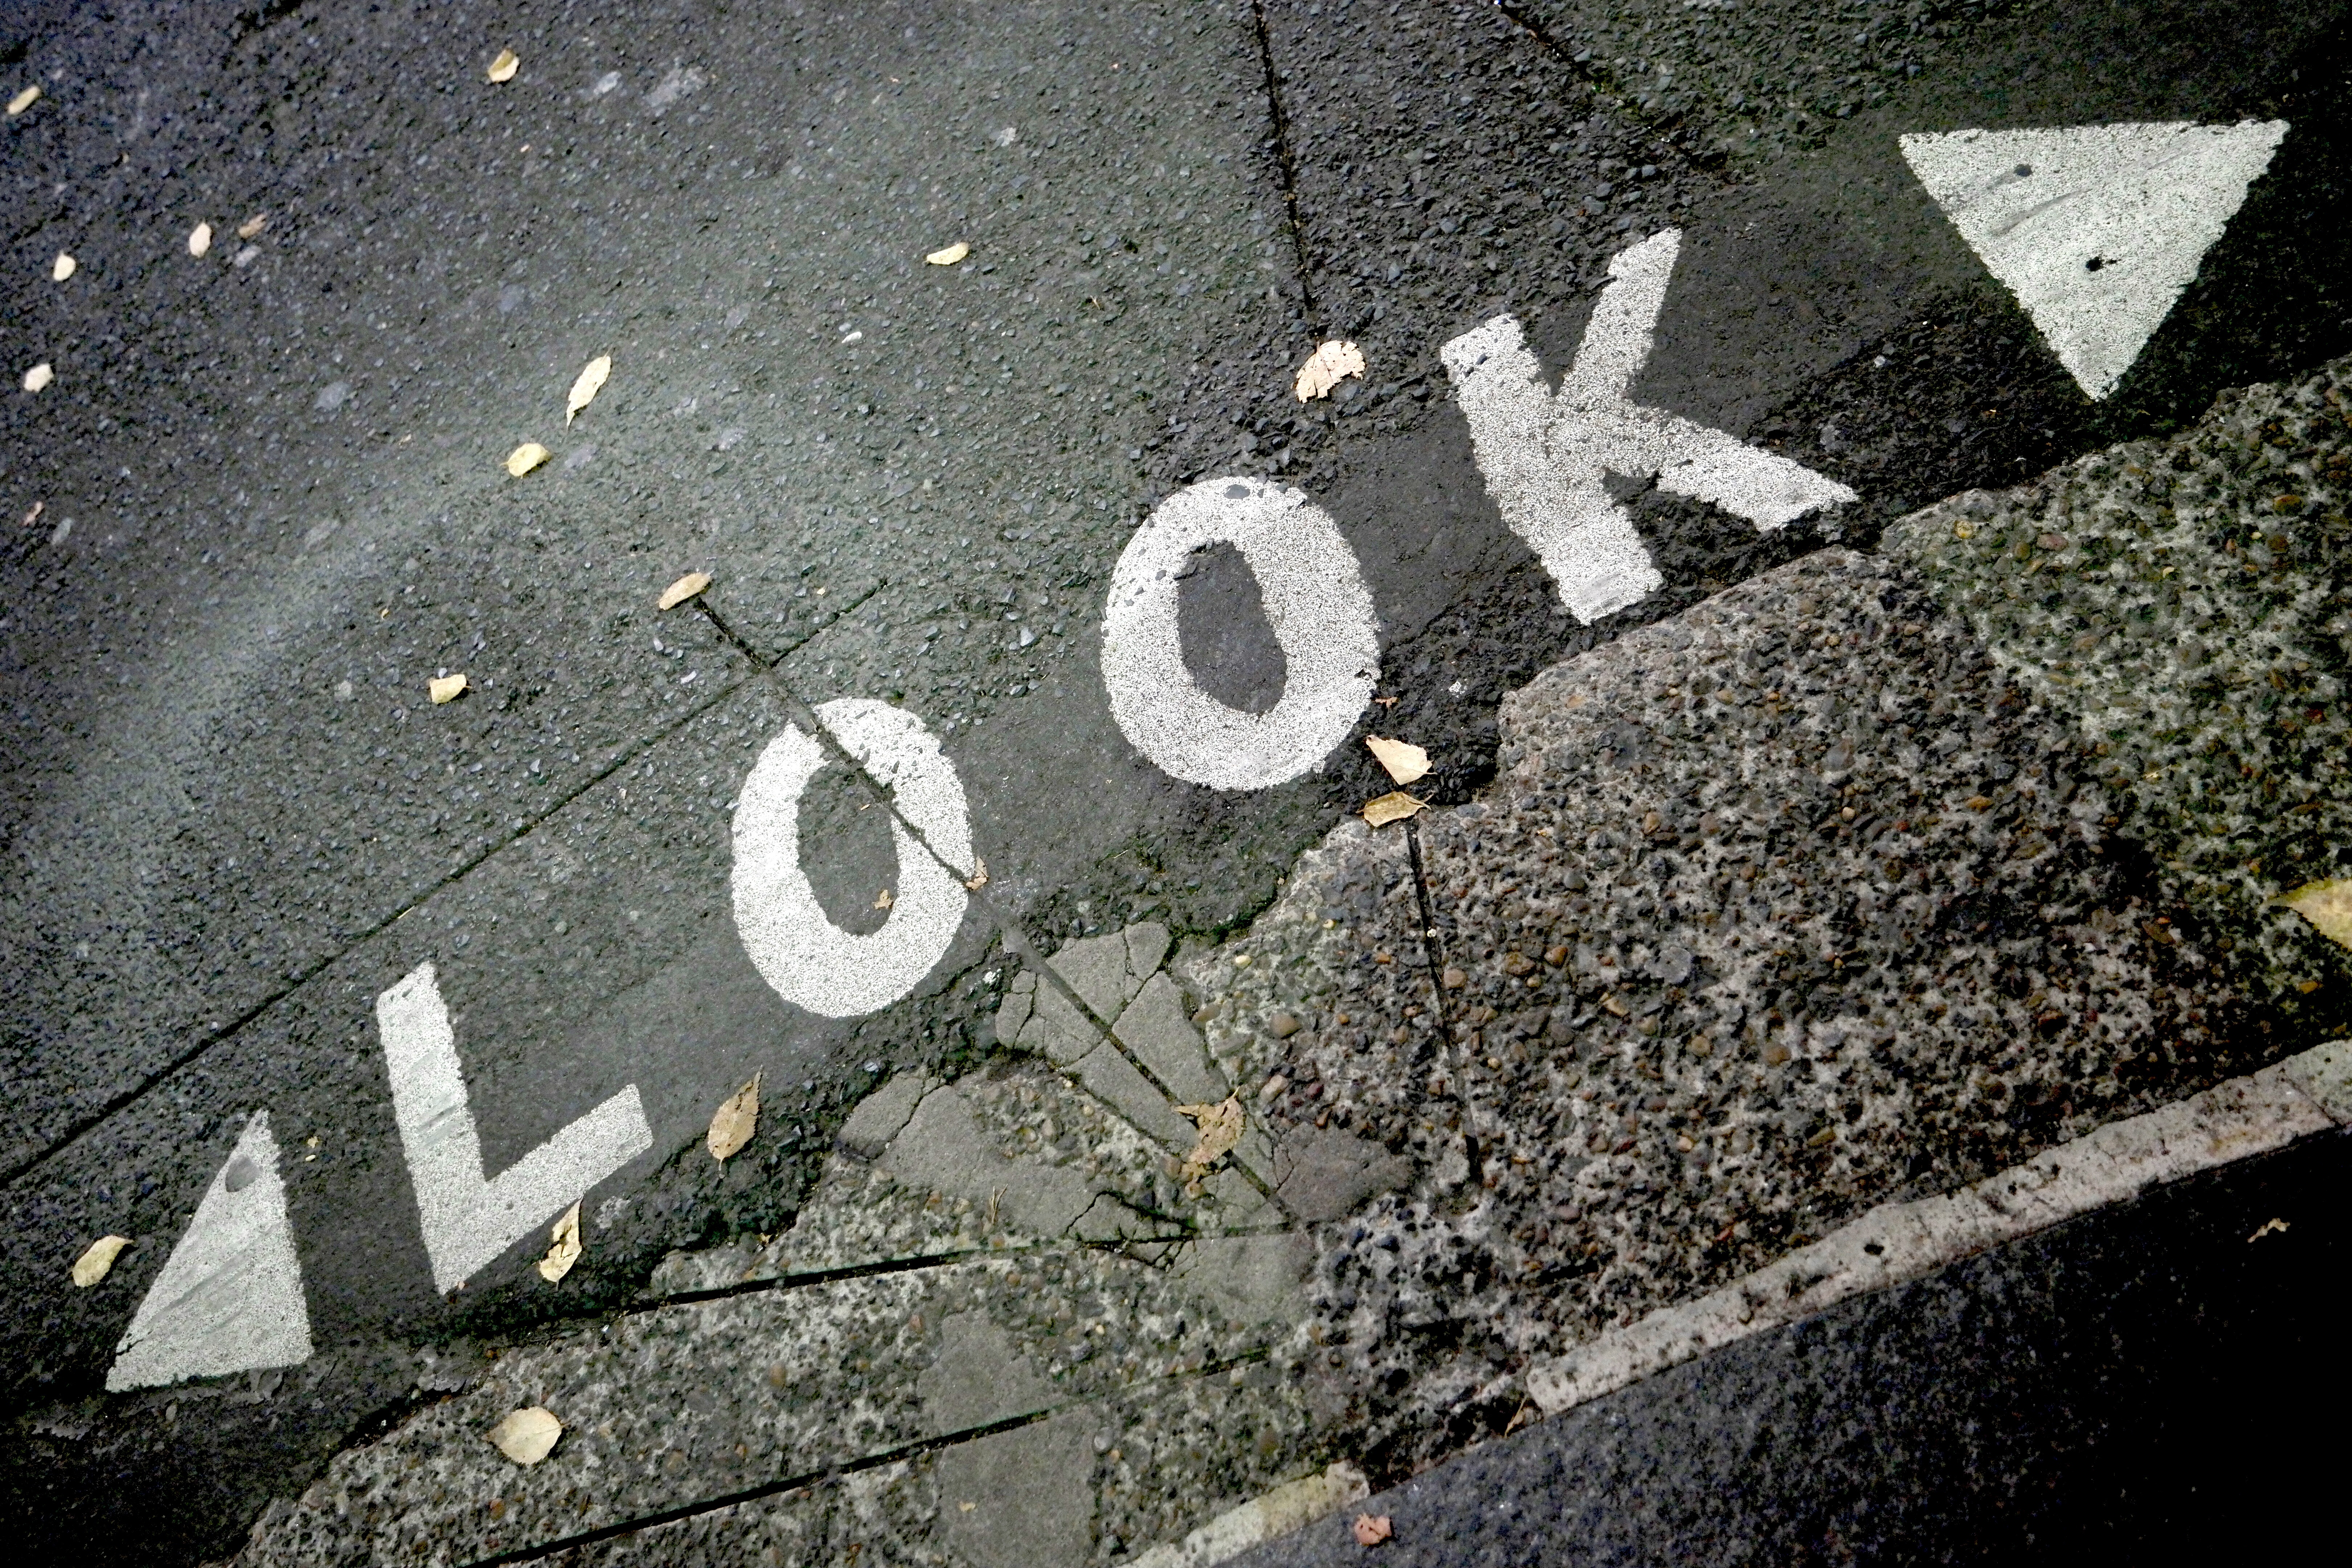
road, street, number, wall, asphalt, shadow, soil, lane, infrastructure, message, look, signs, caution, warning, information, attention, road surface